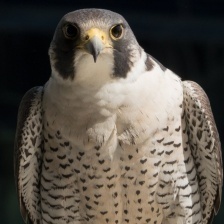
Species: PEREGRINE FALCON
Scientific name: FALCO PEREGRINUS